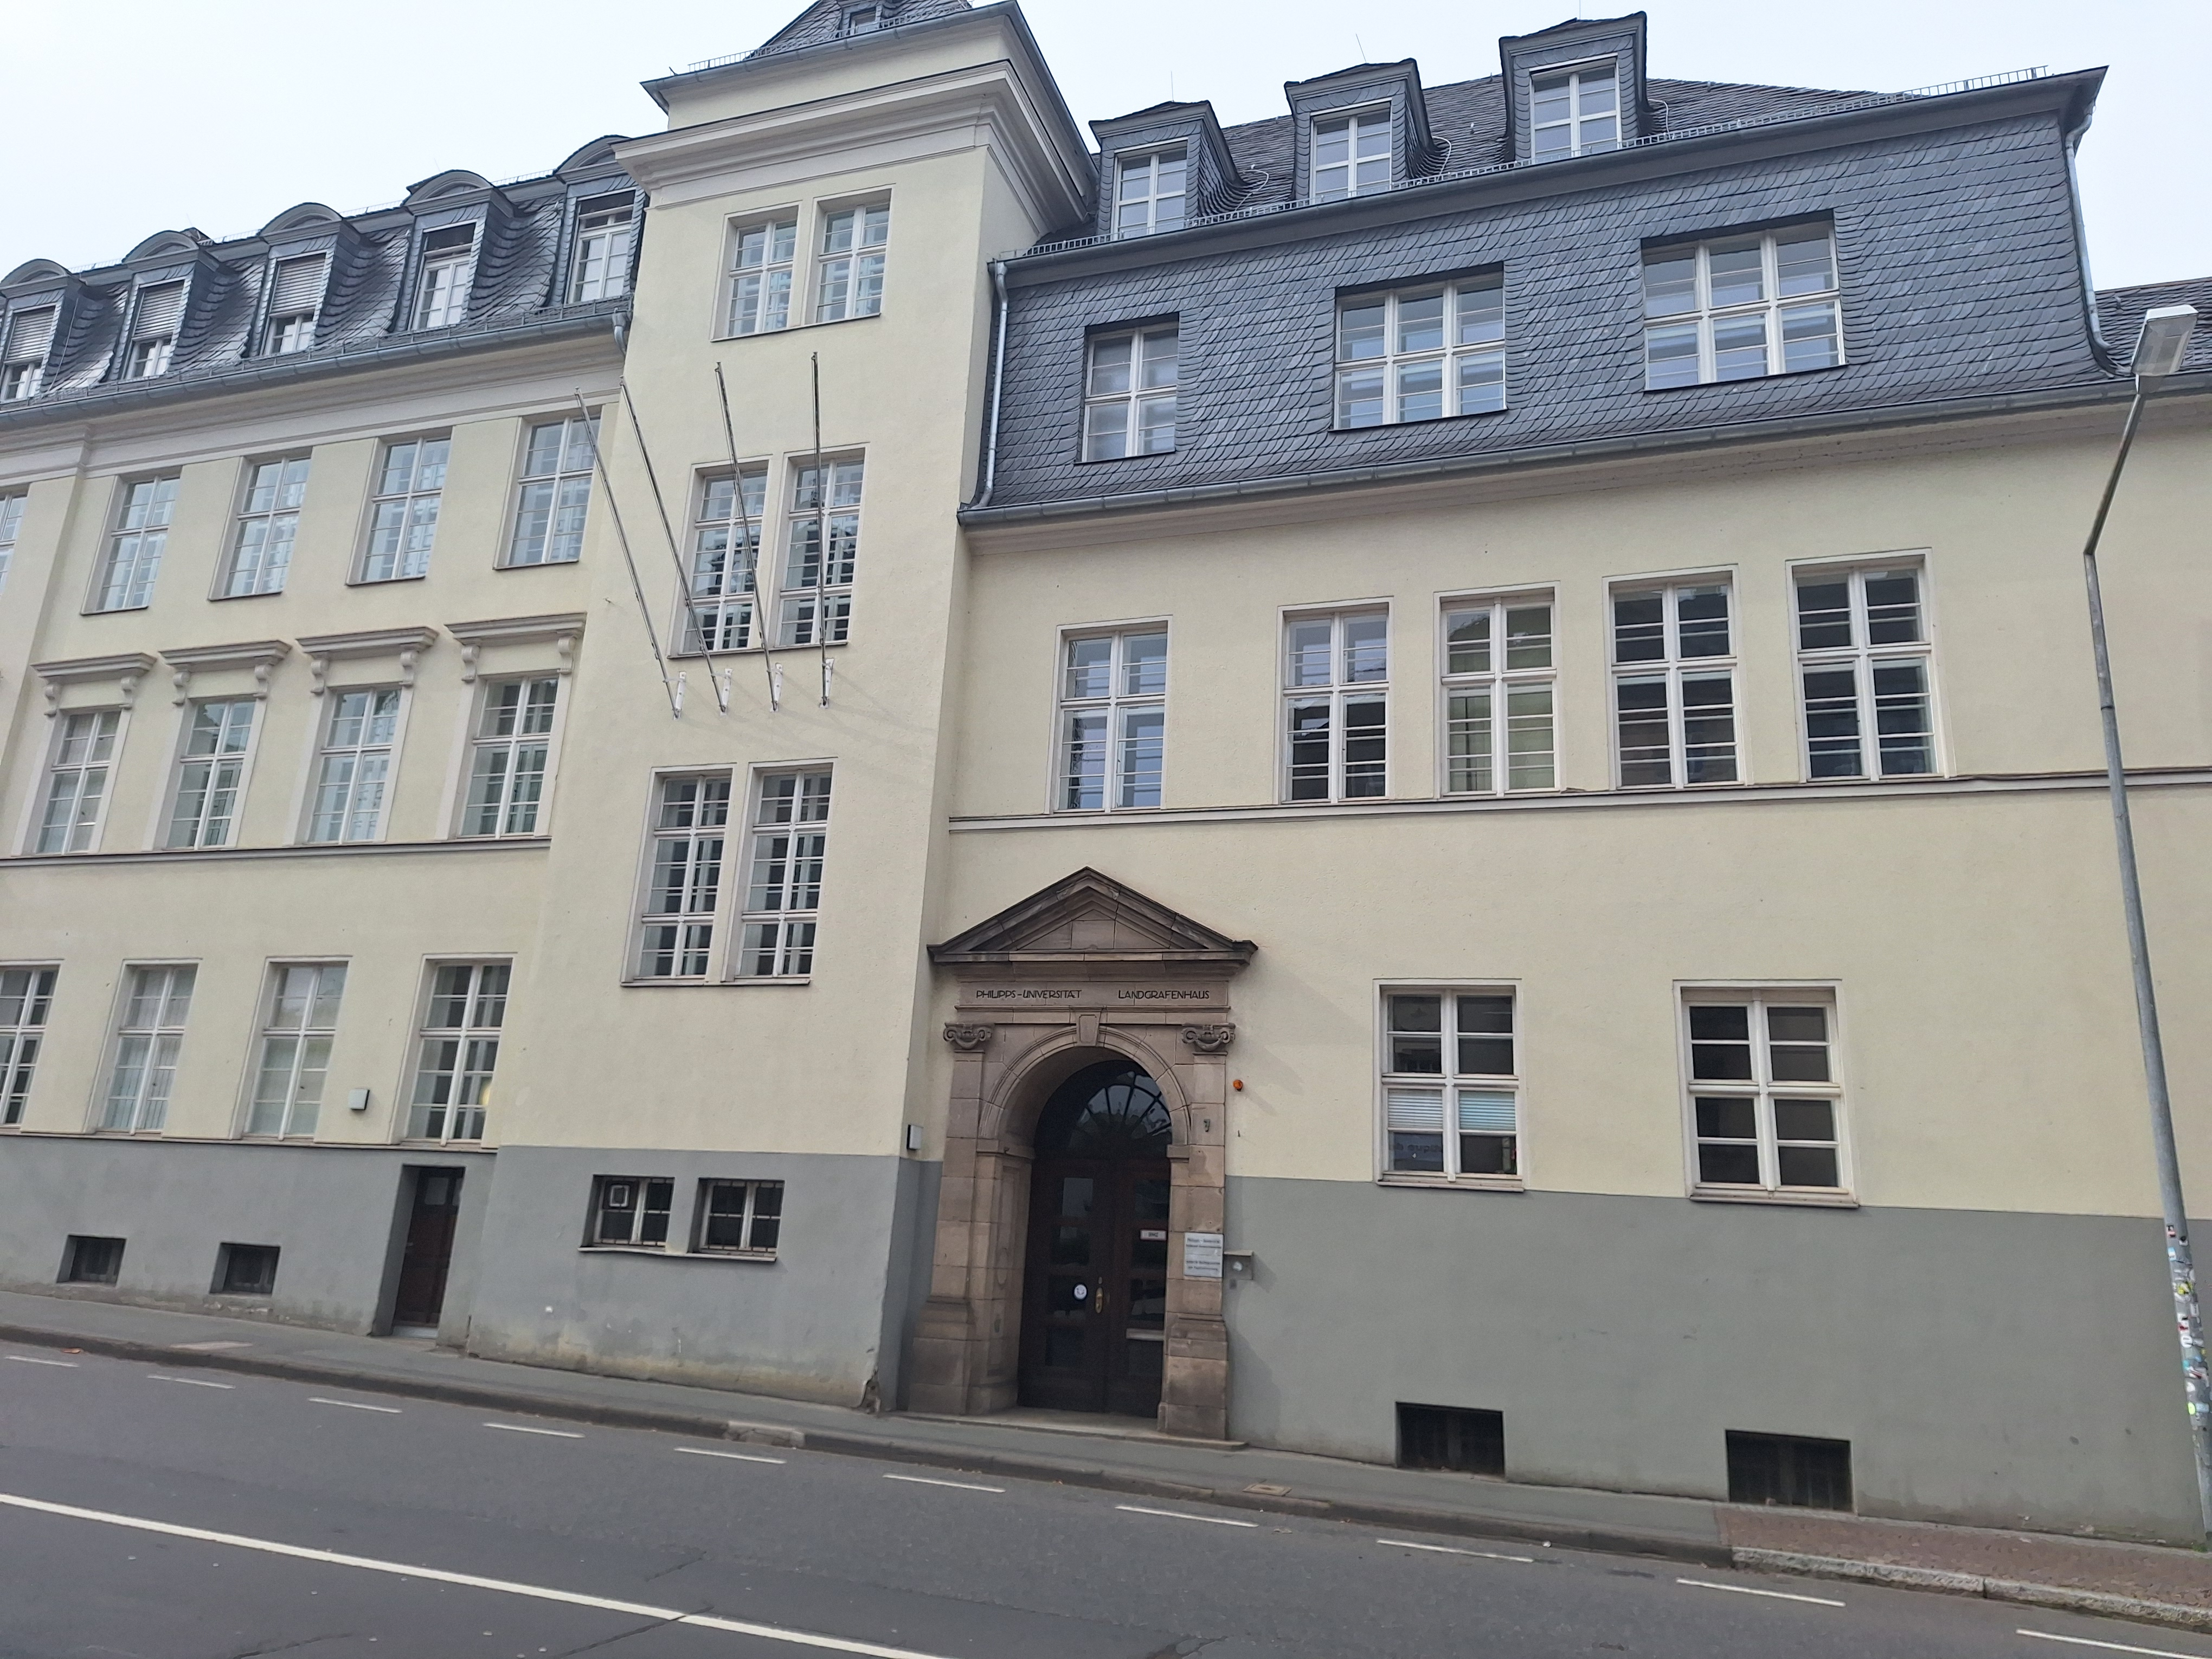
Building: Universitätsstraße 7